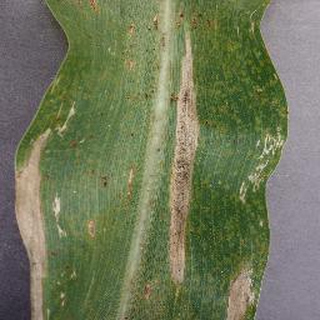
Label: corn_northern_leaf_blight